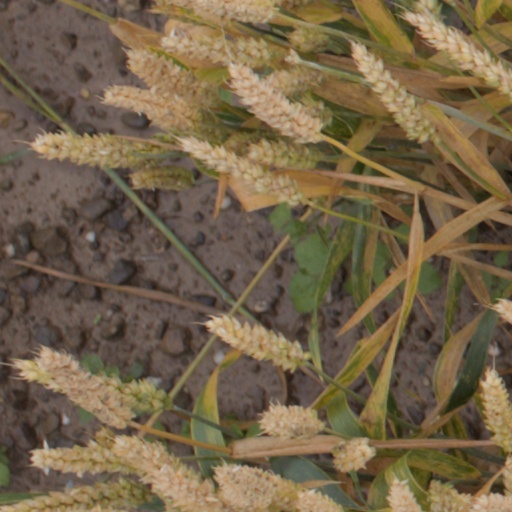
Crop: wheat